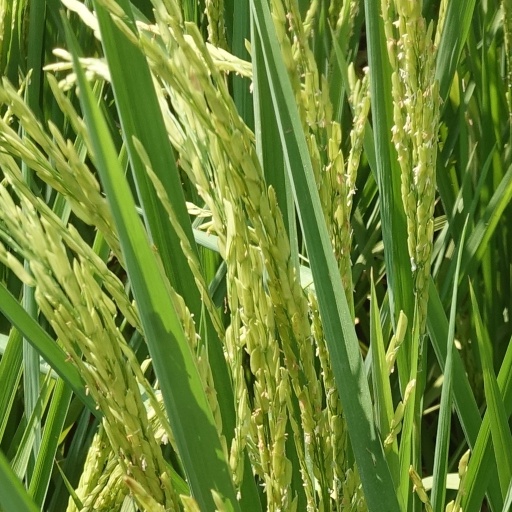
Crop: rice